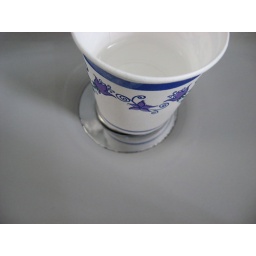
Just a paper cup in a sink.